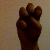
The image shows a hand gesture representing the letter 'E' in Indian Sign Language.